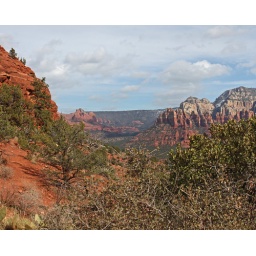
Taken from the top of the hill near near the airport. I couln't believe how red the soil was.